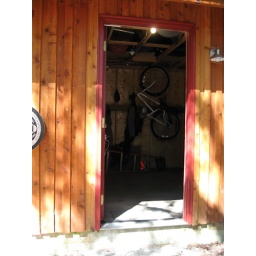
This is the one car garage. It has storage area below the roof and on shelves at end of the garage.